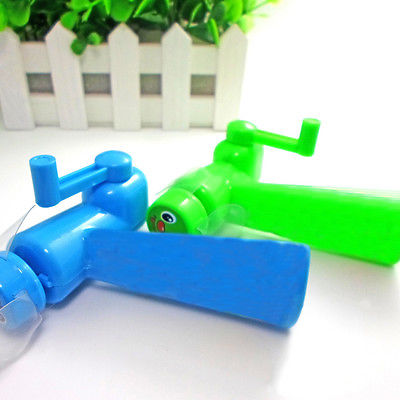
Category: fan